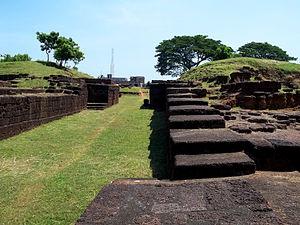
Sisupalgarh ou Sishupalgarh est une fortification en ruines dans le District de Khurda au sein de l'état d'Orissa en Inde. C'est la plus grande et la mieux conservée des fortifications préhistoriques en Inde.